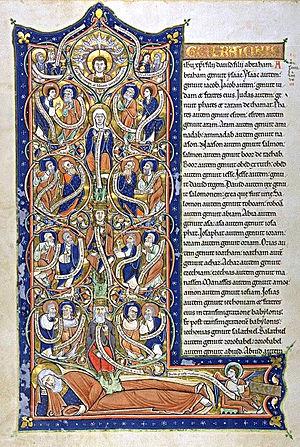
Bible des Capucins, l'arbre de Jessé
L'enluminure romane désigne la décoration des manuscrits propre à l'art roman. Ce style se développe en France au cours du début du XIᵉ siècle pour s'étendre à la quasi-totalité de l'Europe occidentale chrétienne. Elle disparait pour laisser place à l'enluminure gothique à la fin du XIIᵉ siècle en France et en Angleterre, mais seulement au cours du XIIIᵉ siècle en Allemagne par exemple.
Le terme religion abrahamique désigne les religions monothéistes apparues dans l'héritage d'Abraham soit principalement le judaïsme, le christianisme et l'islam dont les textes et paroles sacrés, respectivement le Tanakh, l'Ancien Testament et le Nouveau Testament de la Bible, et le Coran, évoquent la figure d'Abraham. Il existe également d'autres religions abrahamiques plus minoritaires comme le mandéisme, basé sur l'enseignement de Jean-Baptiste, appelé Yahya en arabe.
L’arbre de Jessé est un motif fréquent dans l'art chrétien entre le XIIᵉ et le XVᵉ siècle : il représente une schématisation de la généalogie de Jésus, c'est-à-dire l'arbre généalogique présumé de Jésus de Nazareth à partir de Jessé, père du roi David.